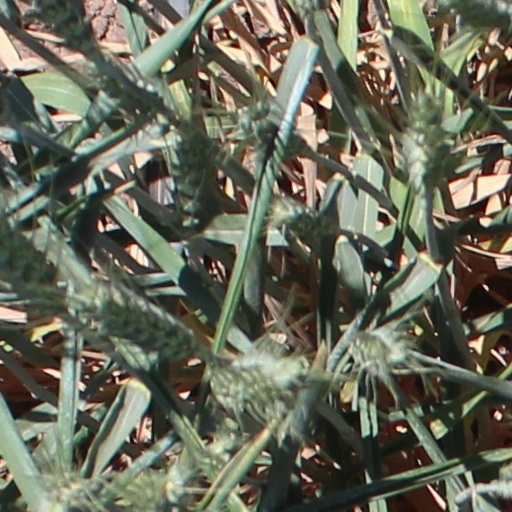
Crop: wheat